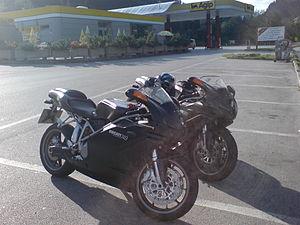
La 749 est un modèle de moto sportive construite par Ducati. Sa production débute en 2002. Dans la gamme, elle remplace la 748.